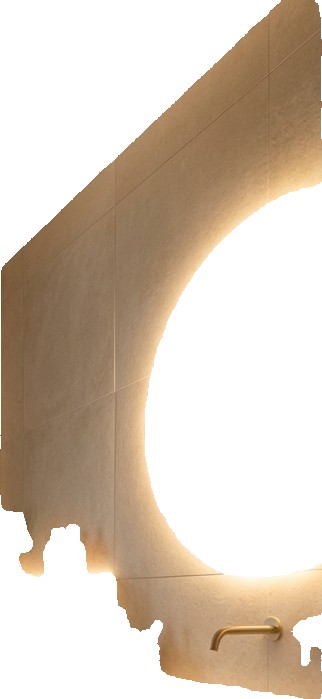
Surface category: wall